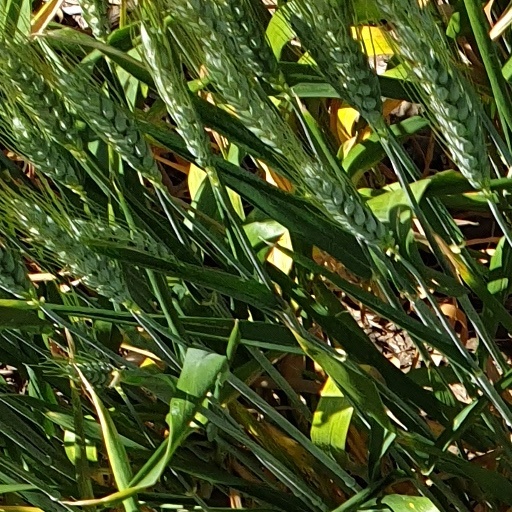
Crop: wheat